Portland Exposé

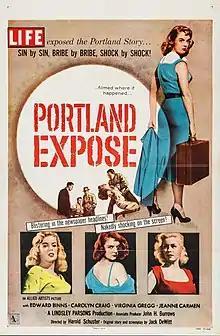
Theatrical release poster

Portland Exposé is a 1957 American film noir directed by Harold Schuster and starring Edward Binns and Carolyn Craig. The plot follows a tavern owner in Portland, Oregon who is involved in a struggle for power between two gangs attempting to control the unions. The film was inspired by crime boss Jim Elkins and the McClellan Committee's investigation into Portland's underground criminal ventures in the 1940s and 1950s, which were the subject of an extensive article published in "Life" magazine in March 1957.